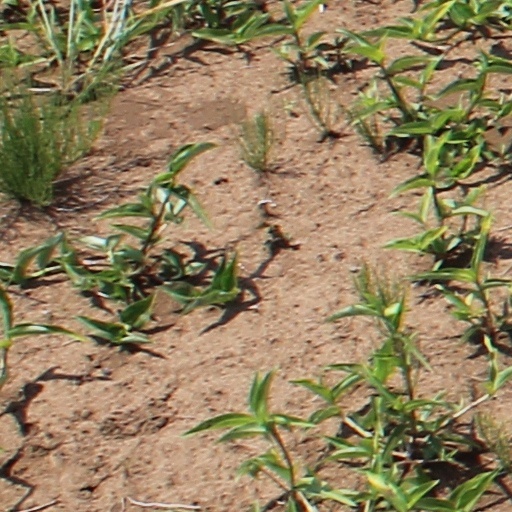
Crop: wheat